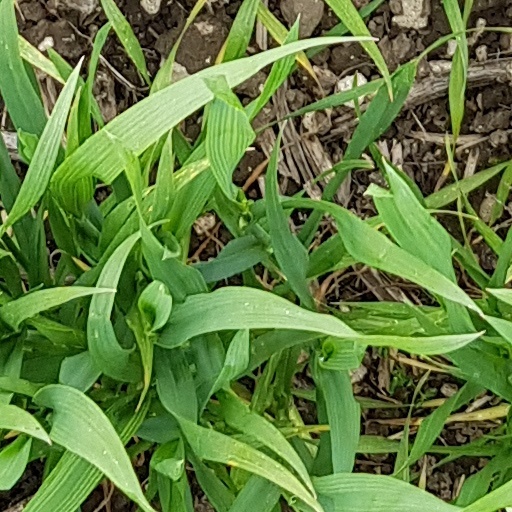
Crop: wheat